Hutchinson Central Technical High School

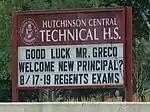
David Greco, retired 2010

after nearly fifteen years of service as head administrator at Hutch-Tech, and nearly twenty-five years as a history teacher, and administrator elsewhere, including Bennett High School, Buffalo Traditional, and others. This is five years later than his original retirement date of 2005, but Greco made a promise to see the renovations through, and see the students back to the building on South Elmwood. Greco's successor was Sabatino Cimato.